182nd Field Regiment, Royal Artillery

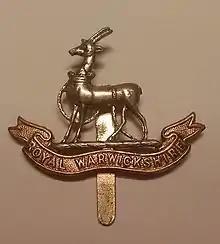
Cap badge of the Royal Warwickshire Regiment.

On 18 January 1940, as part of the rapid expansion of the British Army early in World War II, the Royal Warwickshire Regiment formed a new 12th (Garrison) Battalion (or 12th (Overseas Defence) Battalion) at Newton Abbot in Devonshire. (A previous 12th (Service) Battalion had been raised as part of Kitchener's Army during World War I of 1914–18.) Formed mainly from ex-servicemen around the age of 35–50, the battalion was sent to France in March 1940 to work on the Lines of Communication (LoCs) of the British Expeditionary Force (BEF). When the German "Wehrmacht" broke through the Ardennes and cut off the bulk of the BEF in the Dunkirk pocket, many of the LoC troops were in the base areas south of the River Somme. While some were involved in fighting at the Somme crossings, the rest were withdrawn. After the BEF had been evacuated from Dunkirk, there was a shortlived plan to organise a Second BEF in western France, but this was abandoned after the French surrender and the remaining troops in France were evacuated in Operation Aerial. 12th Royal Warwicks was taken off from Brest and Saint-Malo on 16/17 June 1940 without a single casualty.